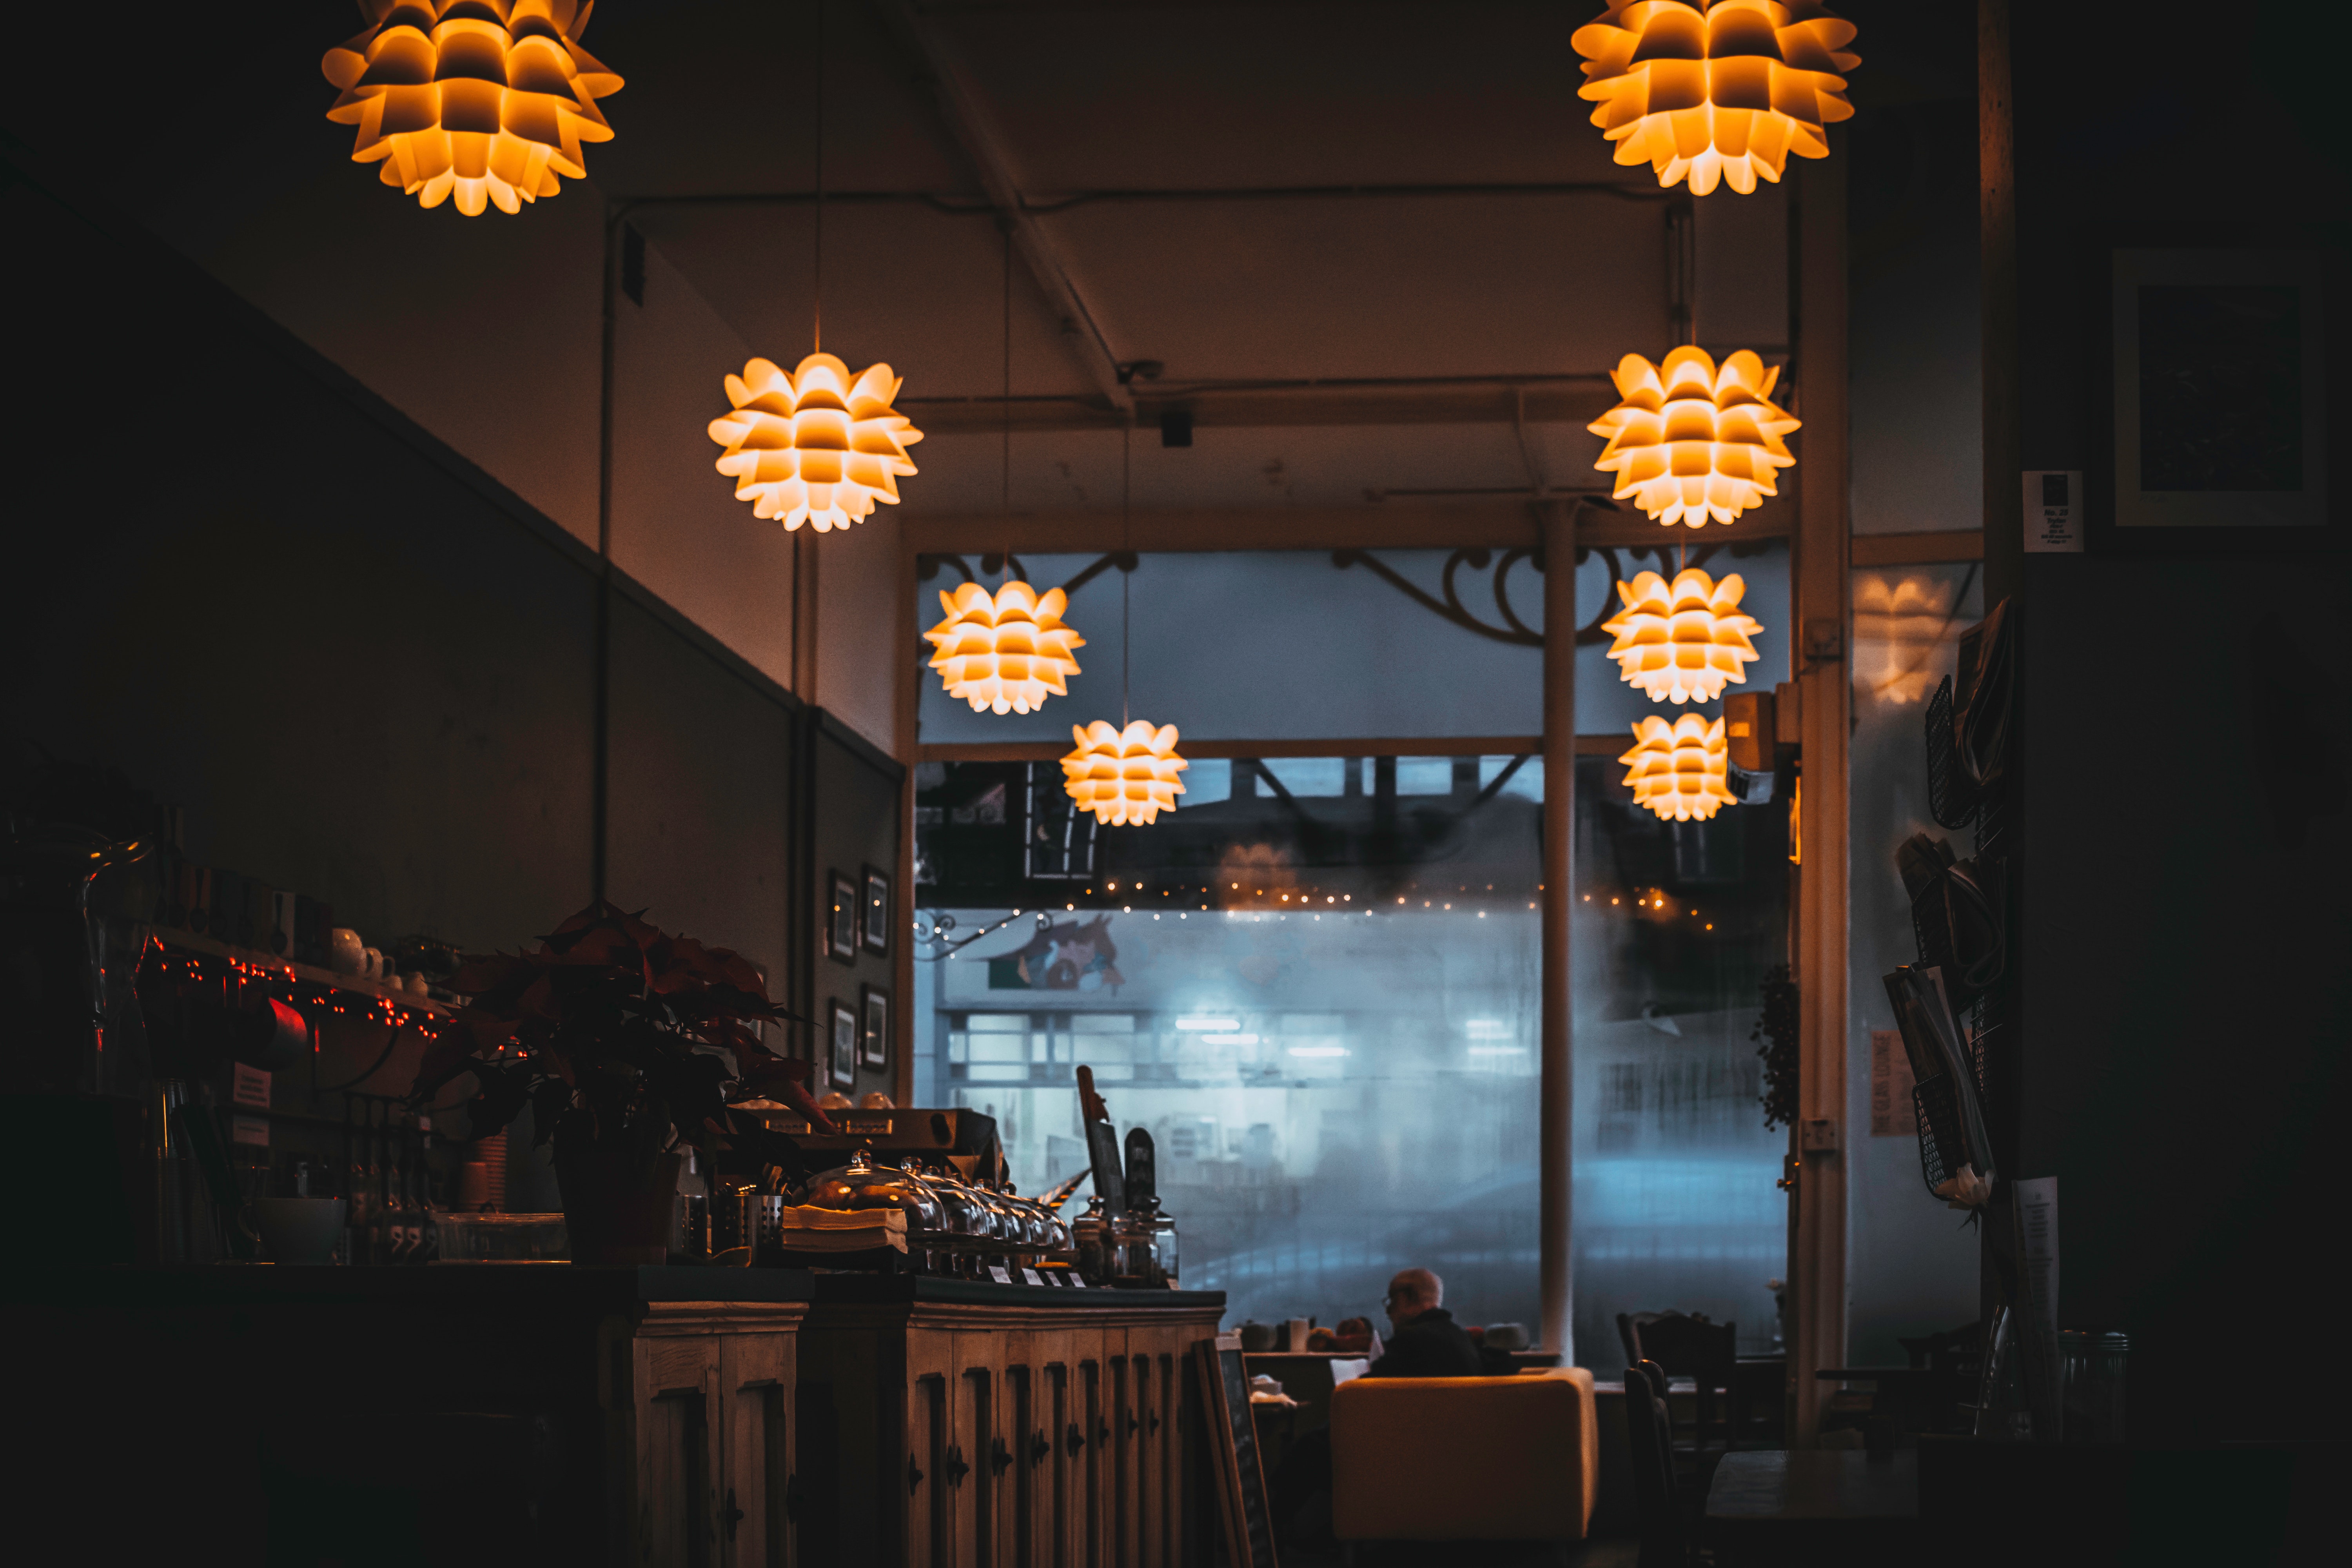
light, night, lighting, darkness, tourist attraction, evening